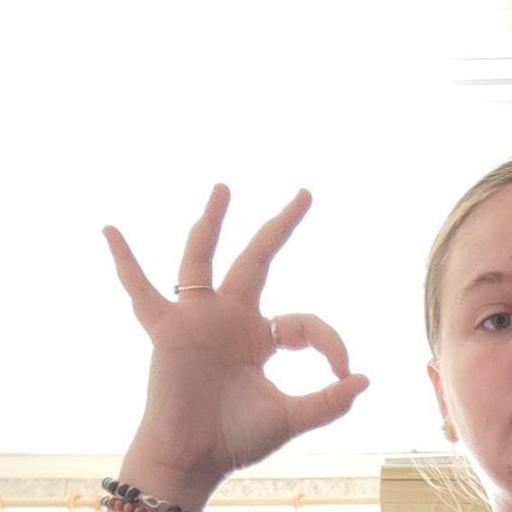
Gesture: ok